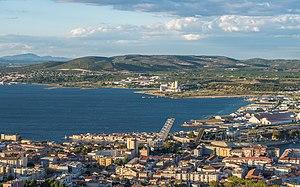
L'extrémité est de l'étang de Thau depuis le mont Saint-Clair à Sète, Hérault, France. Au premier plan, une partie de la ville de Sète avec notamment le quartier de le Pointe Courte, les ponts Maréchal Foch Sadi-Carnot (tous deux des ponts à bascule, ici en position ouverts) au dessus du Canal de Sète et la gare de Sète. Dans le fond sur la droite, une partie de la commune de Frontignan et sur le gauche une partie de celle de Balaruc-les-Bains, et derrière les deux la Montagne de la Gardiole.
Le golfe du Lion est un golfe fermant l'extrême nord-ouest de la Méditerranée occidentale, entre le Cap de Creus, situé en Catalogne à l'ouest et, selon les avis, le cap Sicié ou la presqu'île de Giens, tous les deux situés dans le Var, à l'est. Son littoral relève donc principalement des régions administratives françaises d'Occitanie à l'ouest, et de Provence à l'est.
Le massif de la Gardiole est un massif situé dans l'Hérault entre Montpellier et Sète et longeant la mer Méditerranée. Il constitue l'une des dernières séries de plis créés lors du Jurassique.